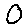
Label: 0